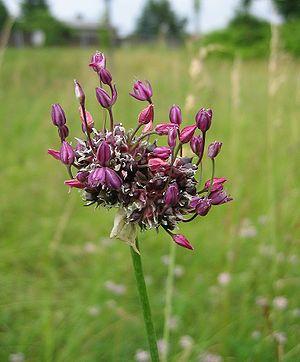
Cette liste de Tracheophyta de Bosnie-Herzégovine, ainsi que d’espèces introduites est un aperçu incomplet d’espèces de mousses, de fougères, de gymnospermes et d’angiospermes citées dans la littérature disponible en langues bosniaque, croate, serbe et serbo-croate. Cet aperçu n’inclue pas des espèces cultivées ni celles occasionnellement introduites.